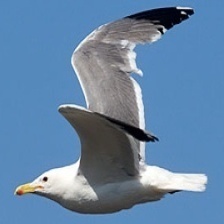
Species: CALIFORNIA GULL
Scientific name: LARUS CALIFORNICUS